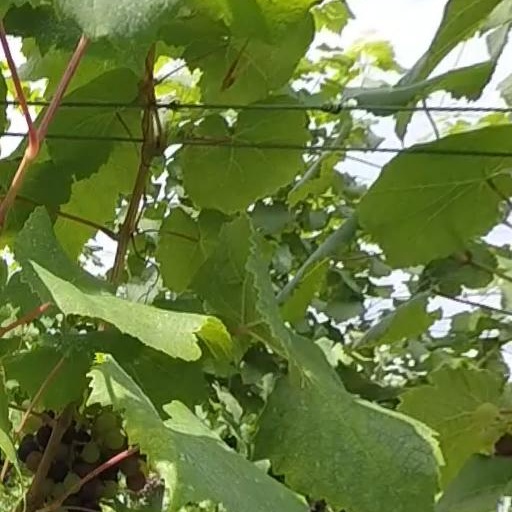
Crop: grape